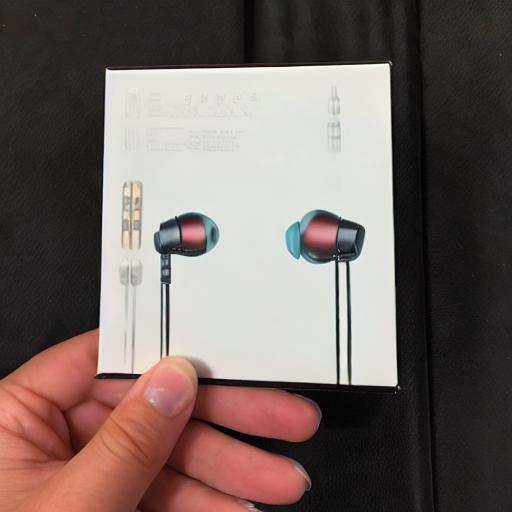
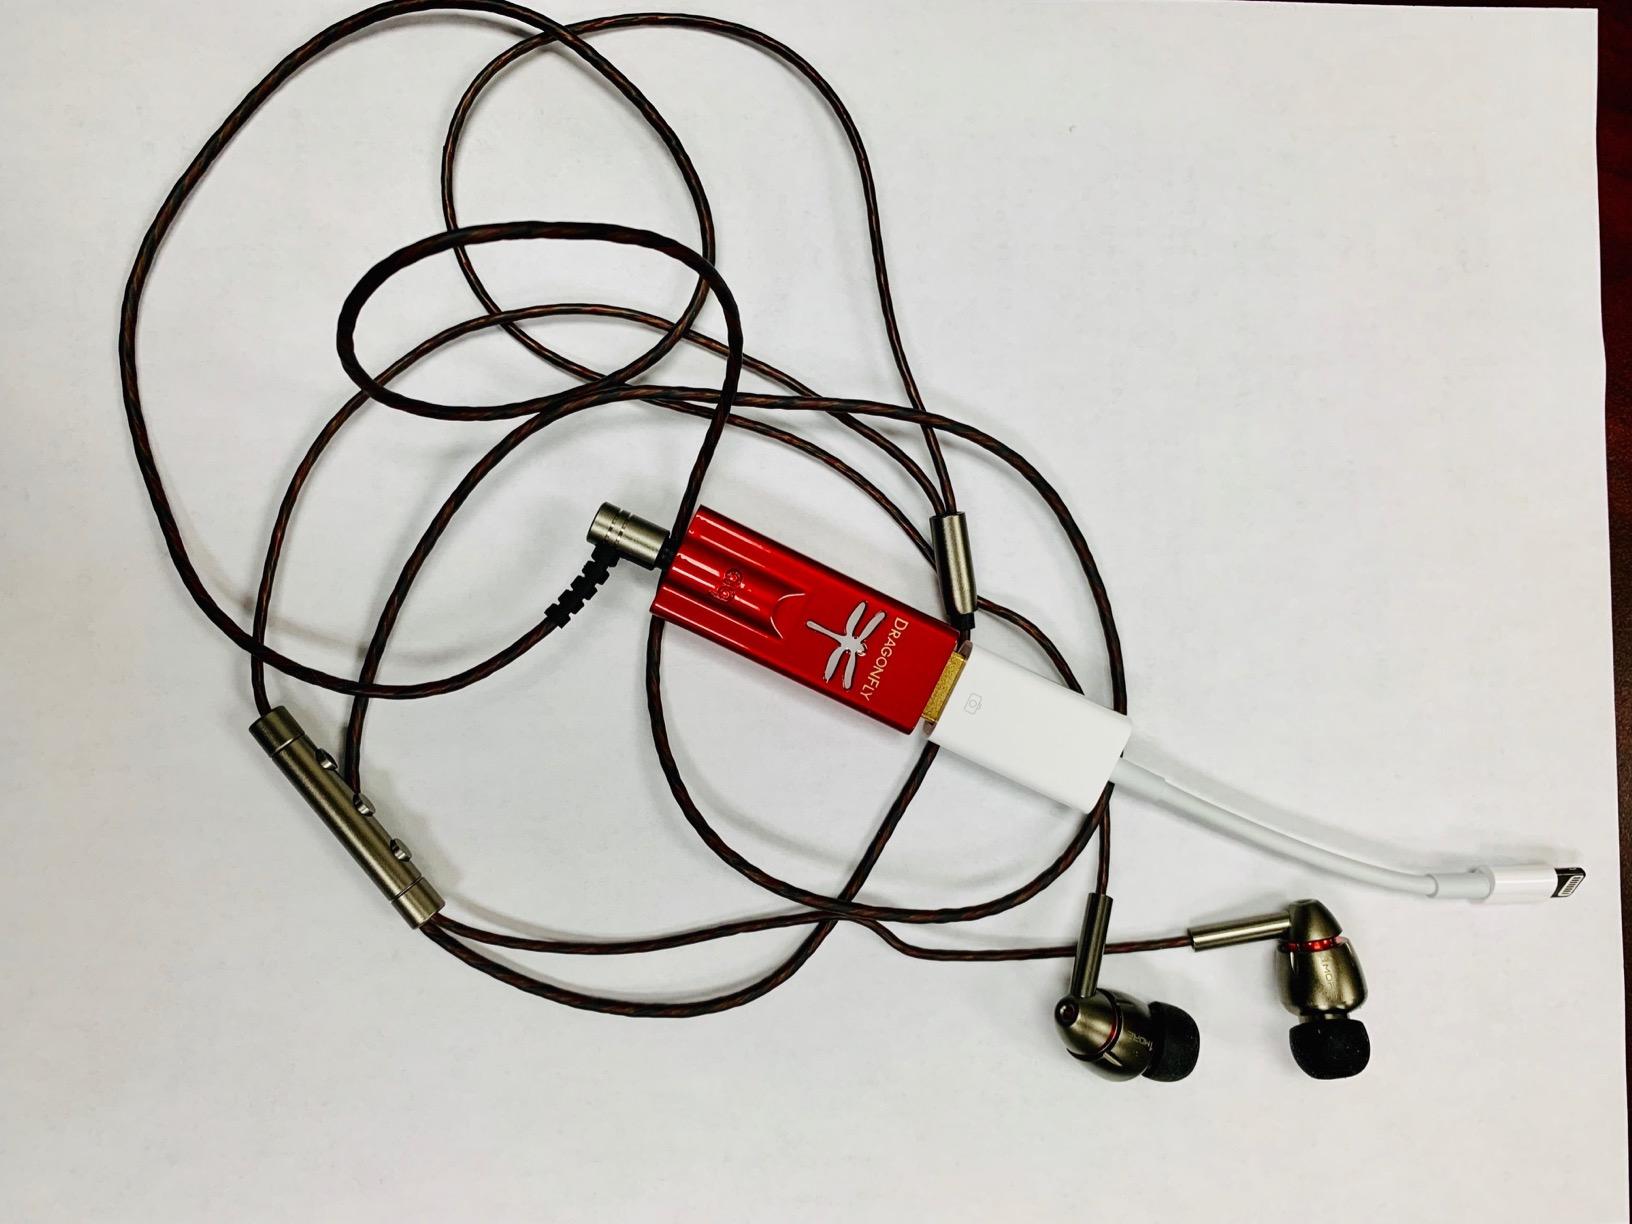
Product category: headphones
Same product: no